Portrait of Maria Yermolova

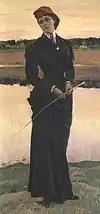
М. V. Nesterov. "Portrait of O. M. Nesterova"

In Valentin Serov’s "Portrait of Maria Yermolova", there are no overt references to the sitter’s profession—no theatrical gestures, expressive movement, or dramatic facial expression. Yet the painting unmistakably conveys her identity as an artist. Her commanding posture, inner intensity, and the subtle "shadow of tragedy" evoke a spiritual force characteristic of individuals capable of influencing large audiences.